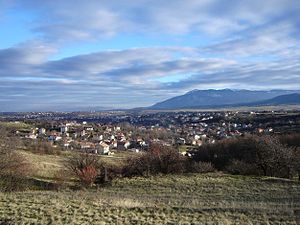
Bankja
Bankja er en lille by i yderkanten af Sofia i det vestlige Bulgarien. I 1969 blev landsbyen Bankja udråbt til by, og i 1979 blev den en del af Sofia, Bulgariens hovedstad.